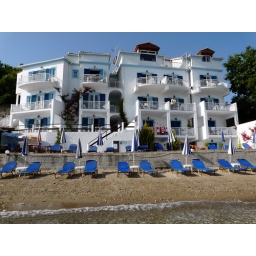
We stayed on the 1st floor in the apartment underneath where the man is standing on the balcony.